Pedro Paulet

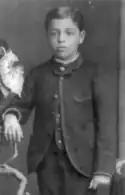
Pedro Paulet in 1883

Pedro Eleodoro Paulet Mostajo was born on 2 July 1874, to the well-esteemed family of Pedro Paulet and Antonia Mostajo y Quiroz in Tiabaya, Arequipa, Peru; his father died three years later. As a child, Paulet was fascinated with flight and combustion. With the steam locomotives traveling through Arequipa, Paulet would try to learn how the large machines were propelled as a child. He was sent to the San Vicente de Paul School by his mother, with the school being founded by the Lazarist French priest Hippolyte Duhamel. After Duhamel gifted Paulet the 1865 French novel "From the Earth to the Moon", an inspired Paulet would reportedly launch homemade rockets as a youth. His family reported that Paulet would make rockets by using leftover gunpowder from festivals, filling reeds coated with wax from his family's candles with the gunpowder and then tying it together with hemp string. Sometimes he would tie the rockets to stones or pieces of metal to gauge their strength or have the rockets travel with live animals placed inside, observing the effects rocket travel had on them. Despite being scolded by his family due to bothering his neighborhood, Paulet would instead go to open fields where he would experiment on his own.